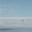
Label: plain